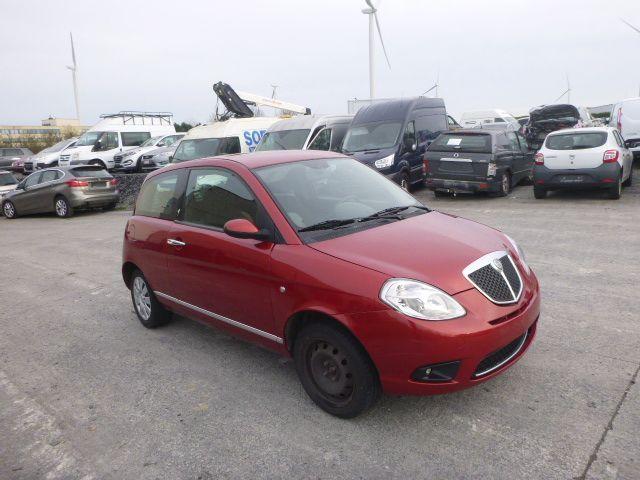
Aucun dommage détecté.
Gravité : aucun